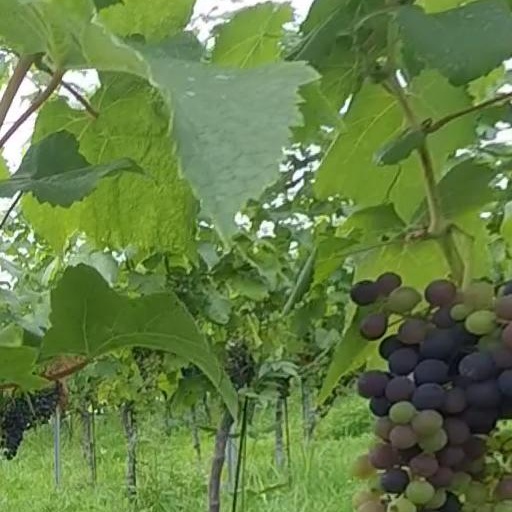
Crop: grape